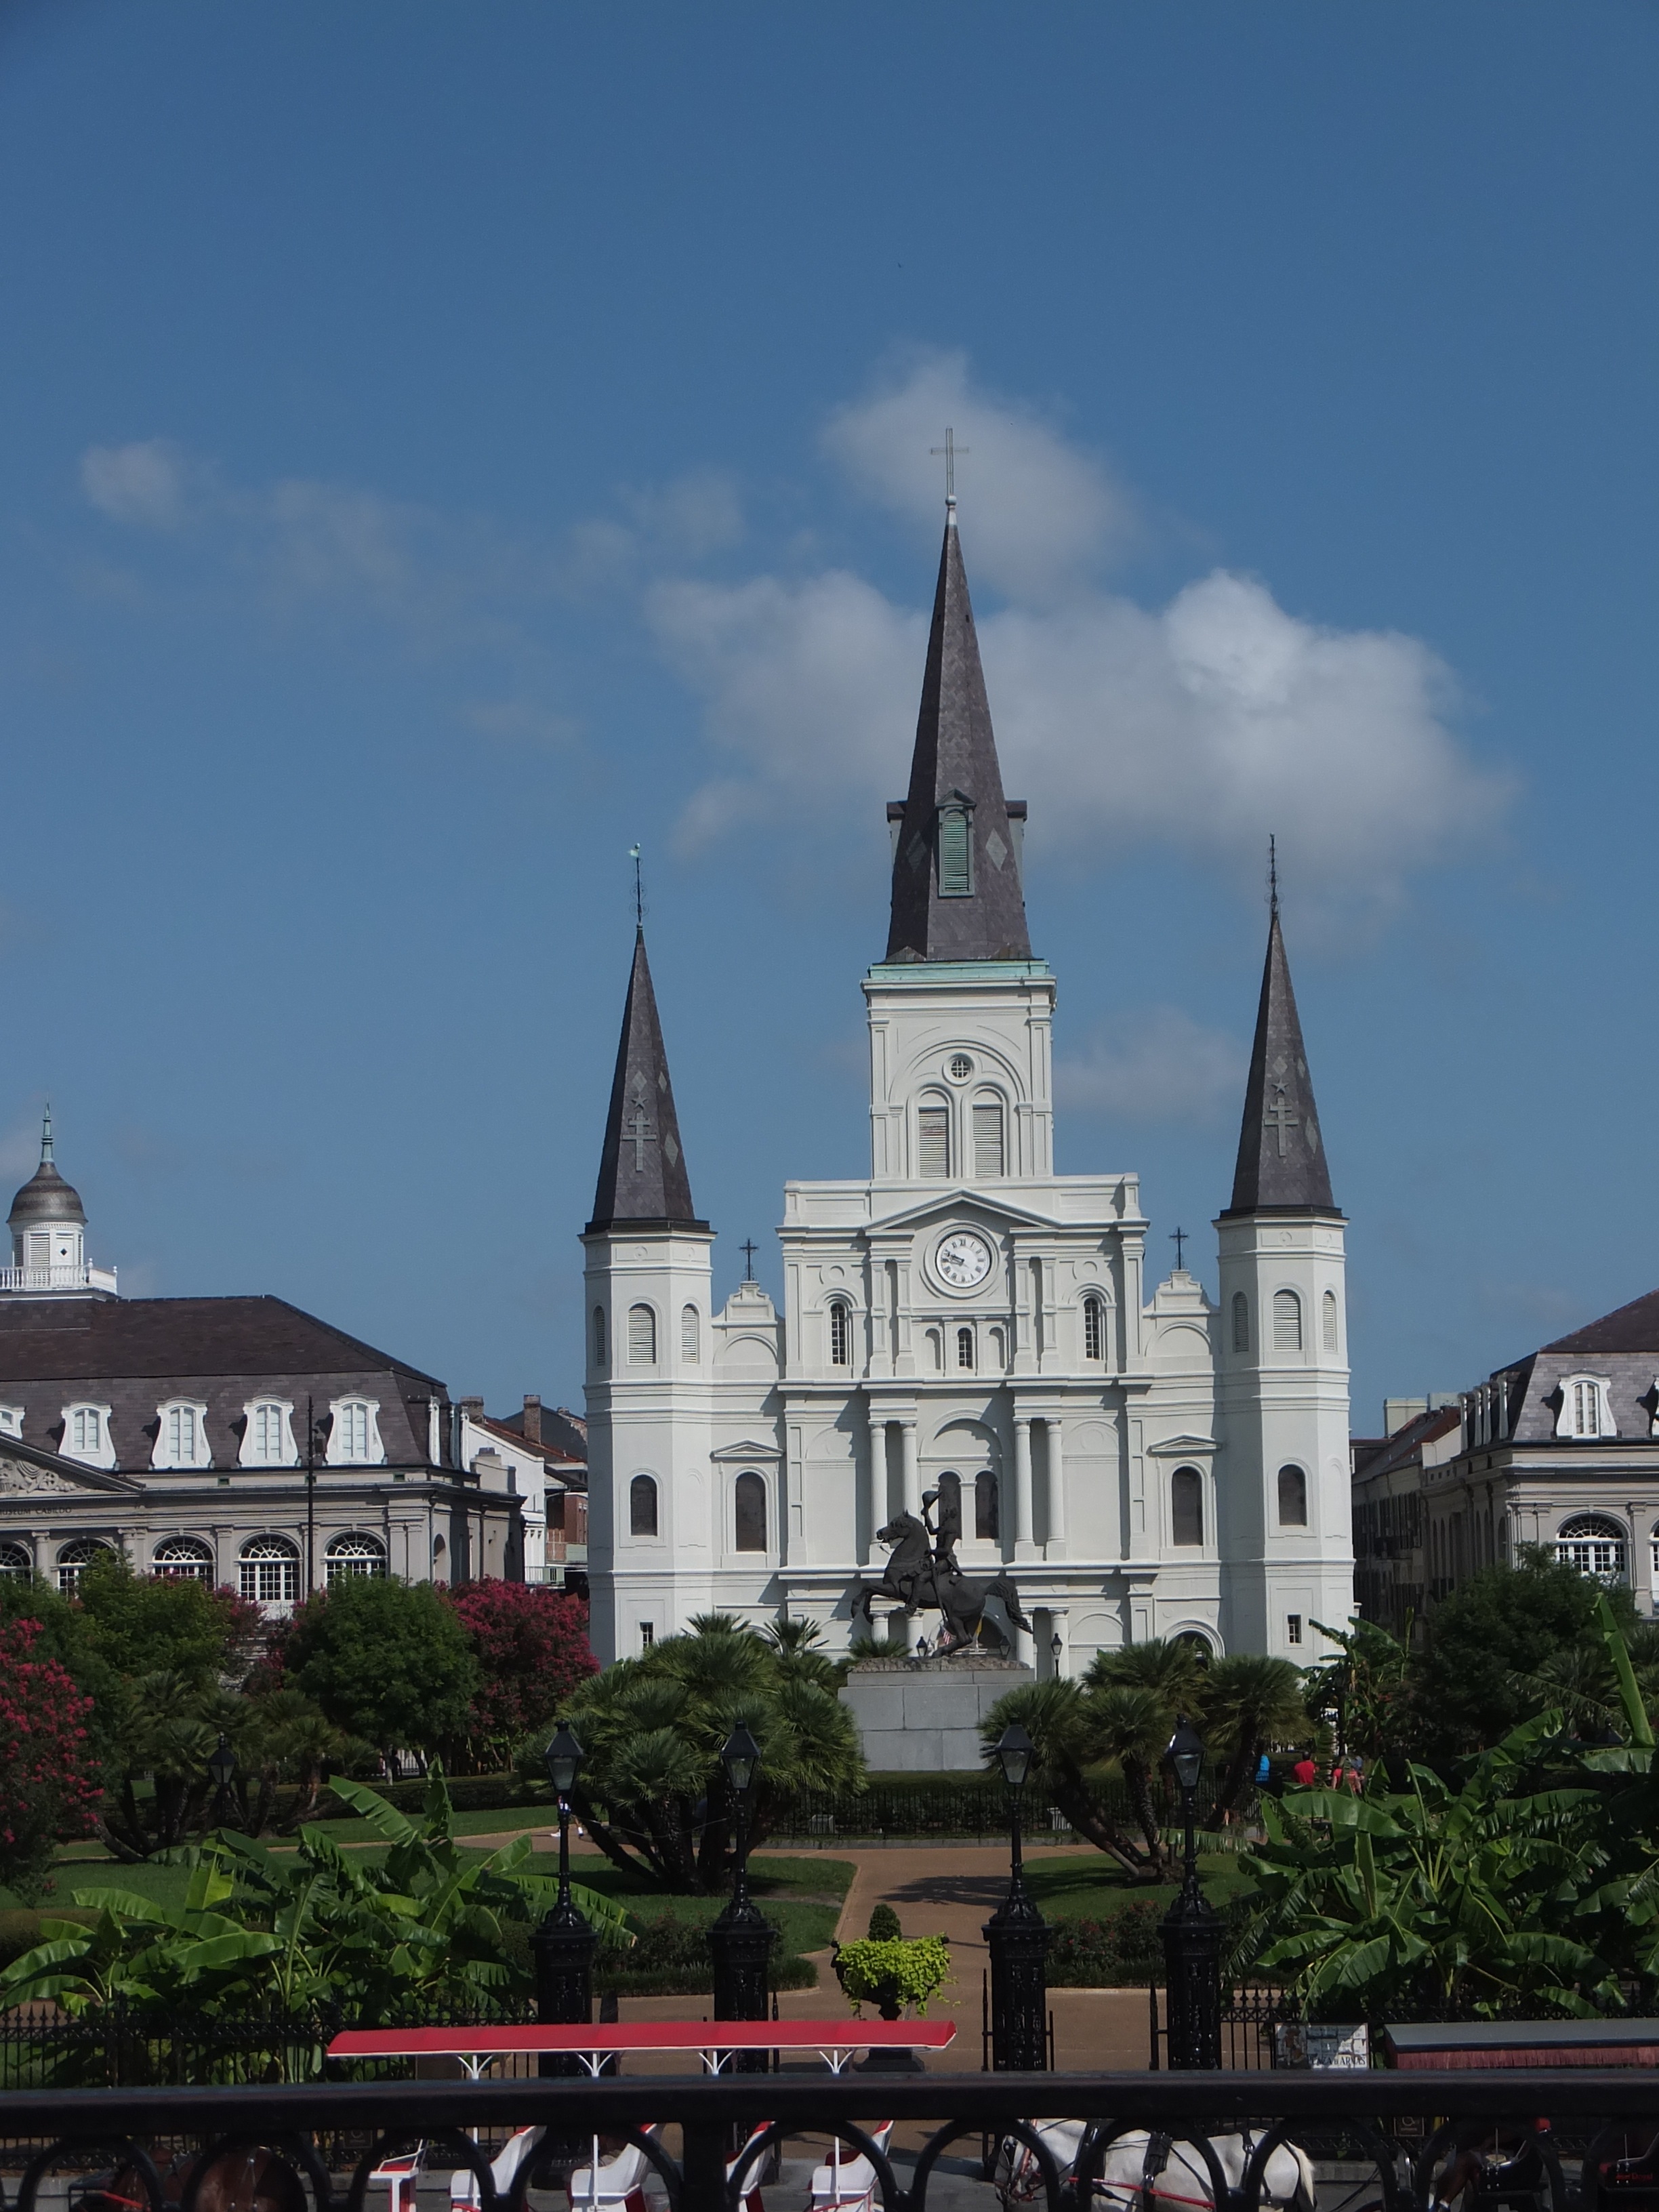
architecture, town, building, city, france, tower, square, landmark, church, cathedral, tourism, place of worship, religious, french, spire, steeple, louis, jackson, orleans, archdiocese, tours, new orleans, louisiana, jackson square